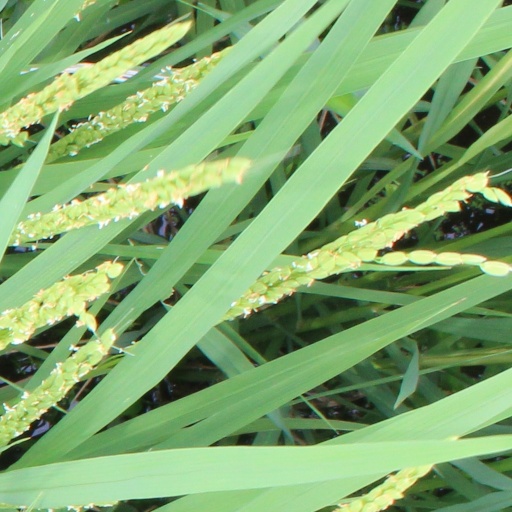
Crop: rice